Death and state funeral of Nelson Mandela

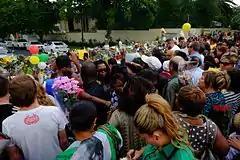
Members of the public paying their respects outside Mandela's Houghton home.

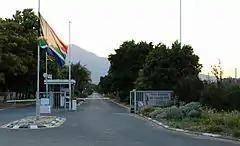
South African flag flying half-mast outside Drakenstein Correctional Centre where Mandela was imprisoned from 1988 to his release in 1990.

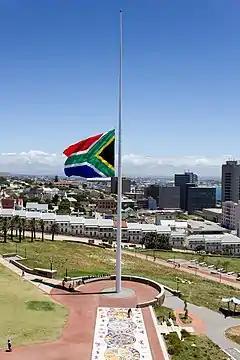
The largest South African flag flying half-mast at the Donkin Reserve, Port Elizabeth.

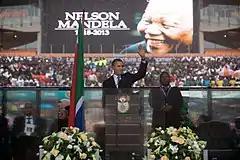
US President Barack Obama delivering his speech at Mandela's state memorial service.

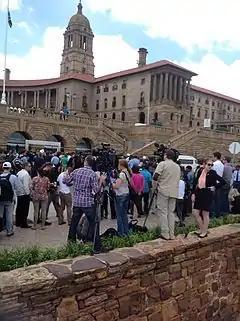
Members of the public queueing to view Mandela's body at the Union Buildings.

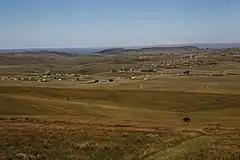
Qunu village in the Eastern Cape, where Mandela's funeral was held on 15 December 2013.

The South African government announced a period of 10 days of national mourning ending with the state funeral on 15 December 2013. President Jacob Zuma ordered that all flags on government buildings be flown at half-mast for the duration of the mourning period.